Goodyear Duck

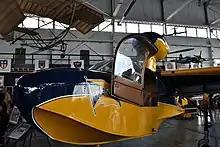
Goodyear GA-22A Drake on display at the MAPS Air Museum in Canton, Ohio.

The last aircraft built, the GA-22A Drake registered N5516M, was stored by the EAA Air Venture Museum until 2010. The airplane was transferred to the Military Aviation Preservation Society in Canton, Ohio where it was fully restored and put on display in 2013.